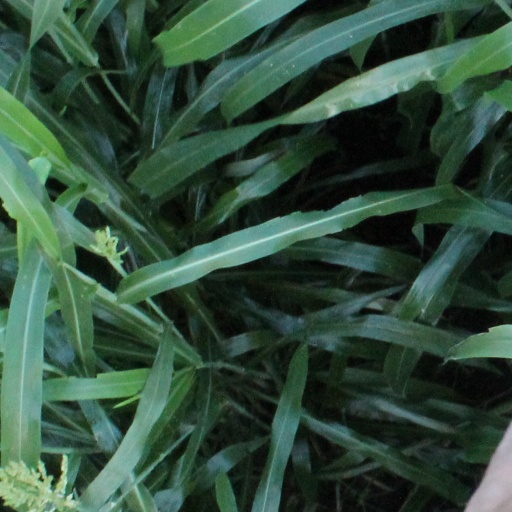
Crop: sorghum